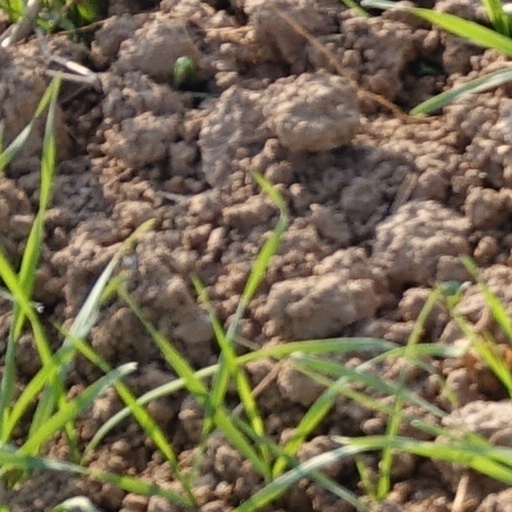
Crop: wheat